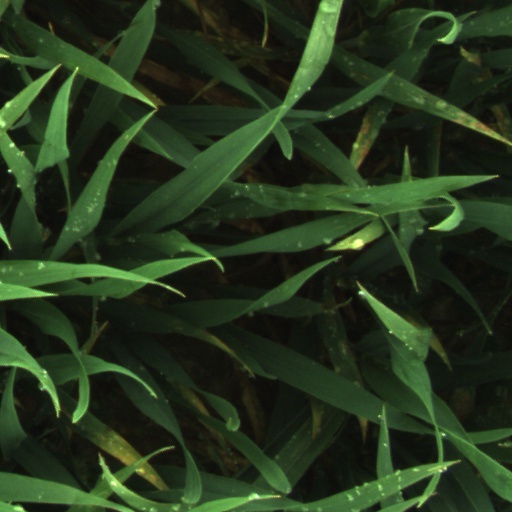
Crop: wheat